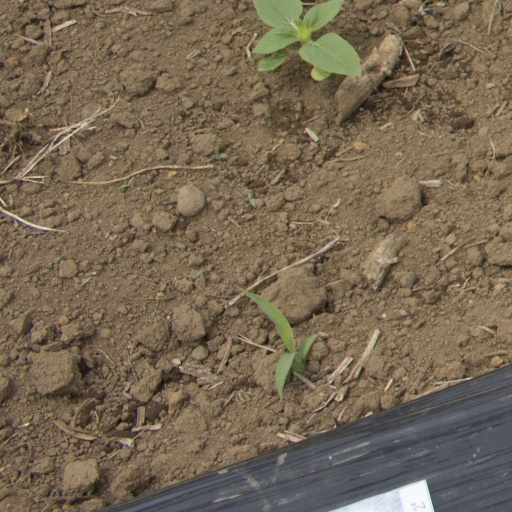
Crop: Jerusalem artichoke